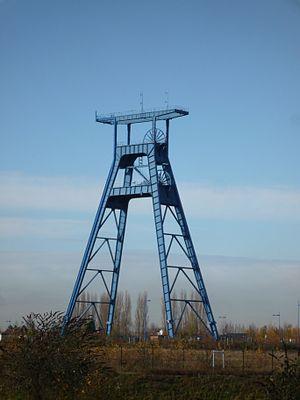
Puits n° 9 de la Compagnie des mines de l'Escarpelle à Roost-Warendin, Nord, Nord-Pas-de-Calais, France.
La Compagnie des mines de l'Escarpelle est une compagnie minière qui a exploité la houille à Roost-Warendin, Leforest, Pont-de-la-Deûle, Dorignies, Courcelles-les-Lens et Auby dans le Bassin minier du Nord-Pas-de-Calais, à cheval dans le département du Nord et du Pas-de-Calais. M. Soyez établit un sondage le 13 juin 1846 dans le hameau de l'Escarpelle à Roost-Warendin, dans le but de découvrir la houille au-delà de la concession d'Aniche. Le sondage étant un succès, une société est fondée le 4 février 1847, elle effectue sa demande en concession le 19 juin et commence le fonçage de sa première fosse la même année à Roost-Warendin.